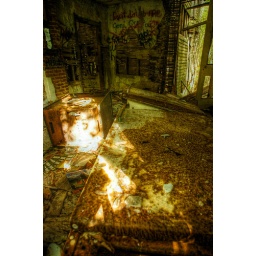
As the Sub-prime home loan market crashes, some people are forced to move in to houses with some minor damage.